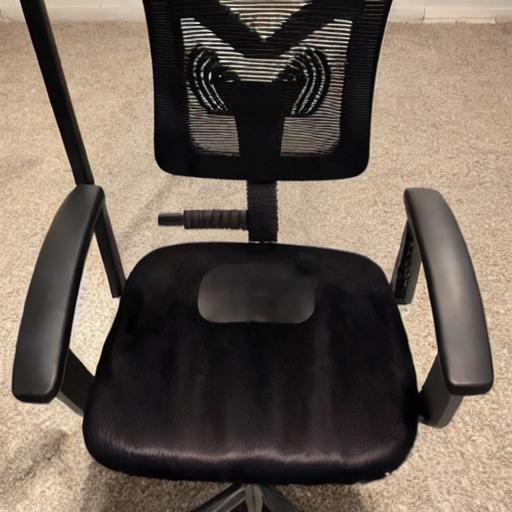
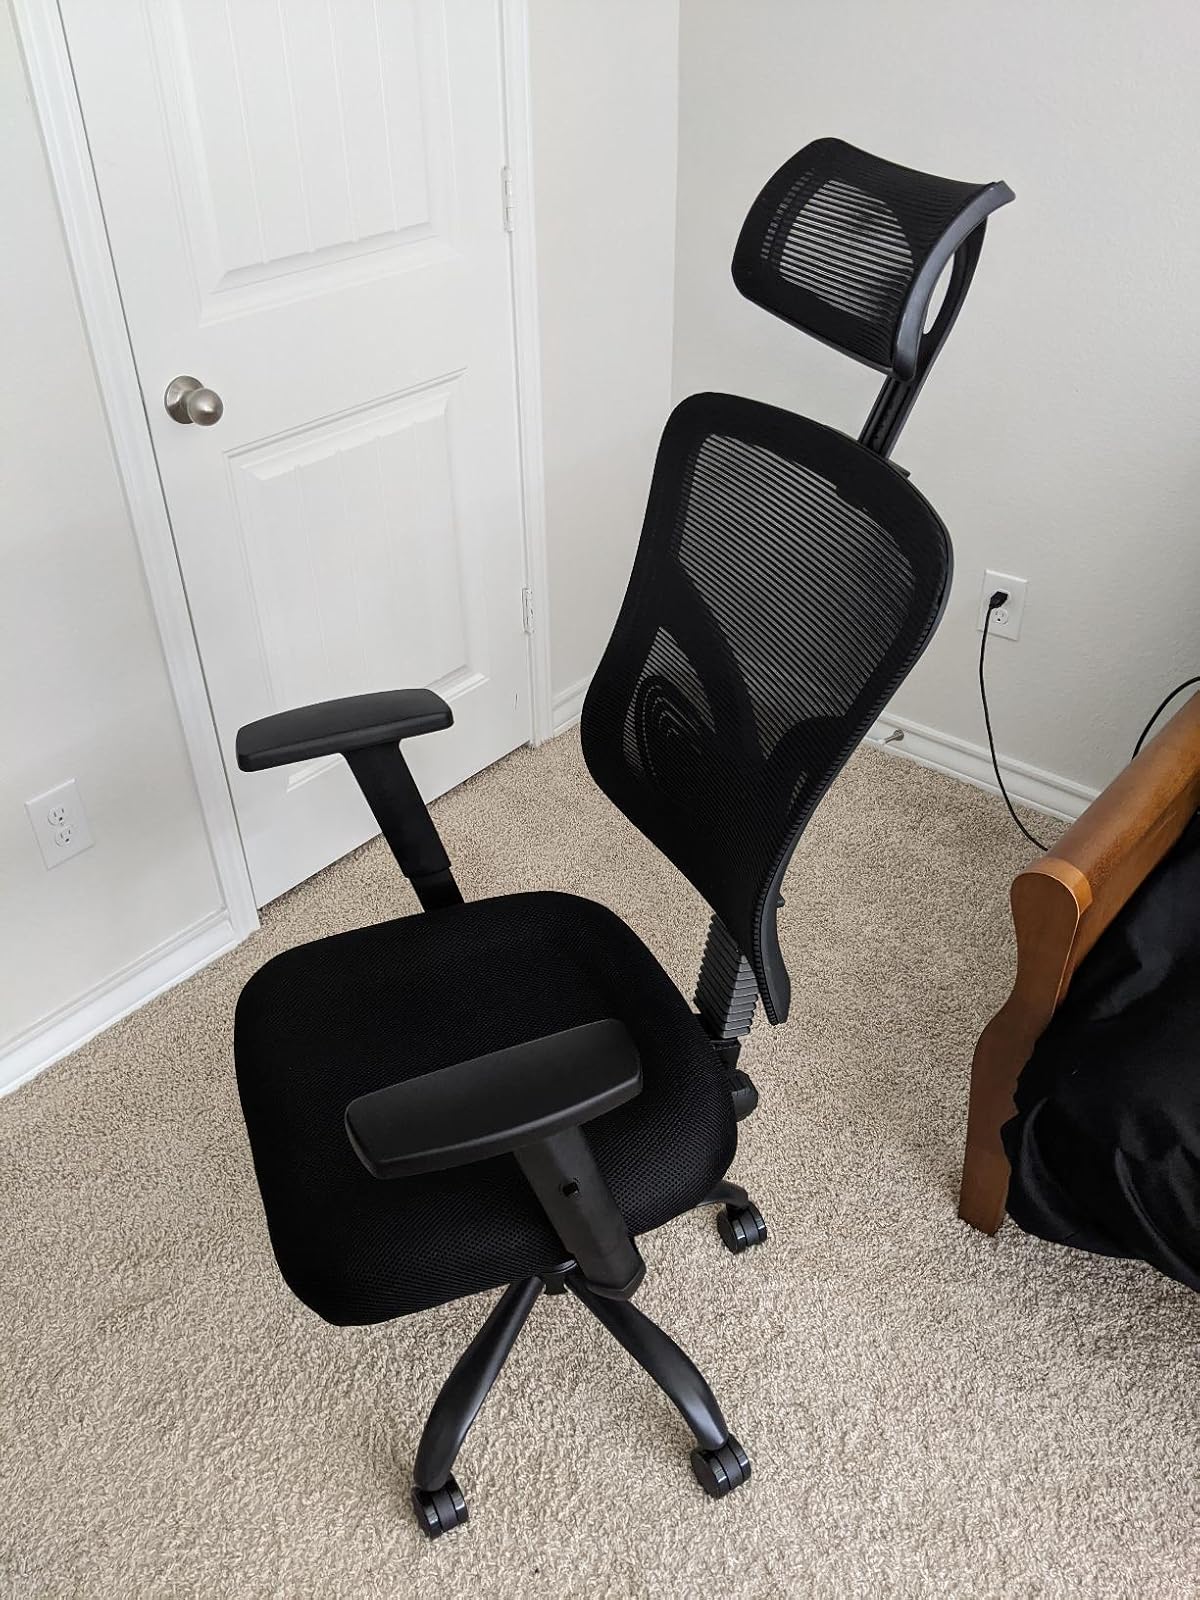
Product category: items_chair
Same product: no